Wisconsin Highway 16

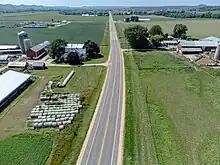
WIS 16 by Bangor at the junction with WIS 162

WIS 16 enters from Minnesota via a connection with Trunk Highway 16 on the Mississippi River, running concurrently with US Highway 14 (US 14) and US 61. After the two US Highways turn south to follow 3rd Street in downtown La Crosse, WIS 16 passes through La Crosse via Cass Street, 7th Street and La Crosse Street, crossing WIS 35 at La Crosse Street and Lang Drive. WIS 16 passes the northern edge of the University of Wisconsin–La Crosse campus, then turns north at Losey Boulevard.